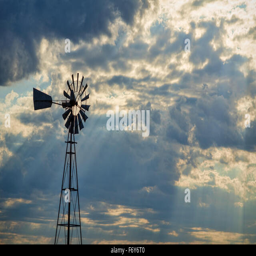
agricultural windmill used to pump water from a well